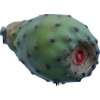
Label: cactus_fruit_green